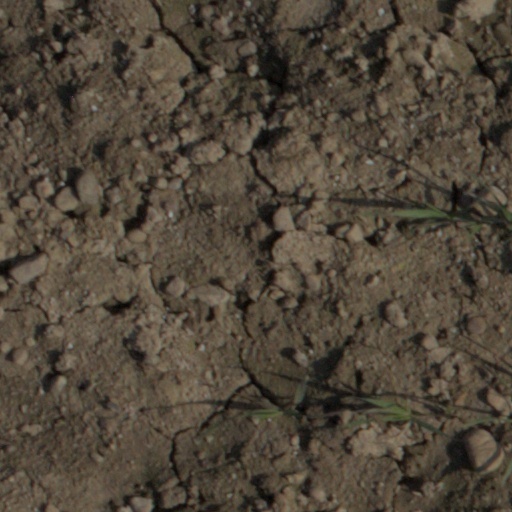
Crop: wheat